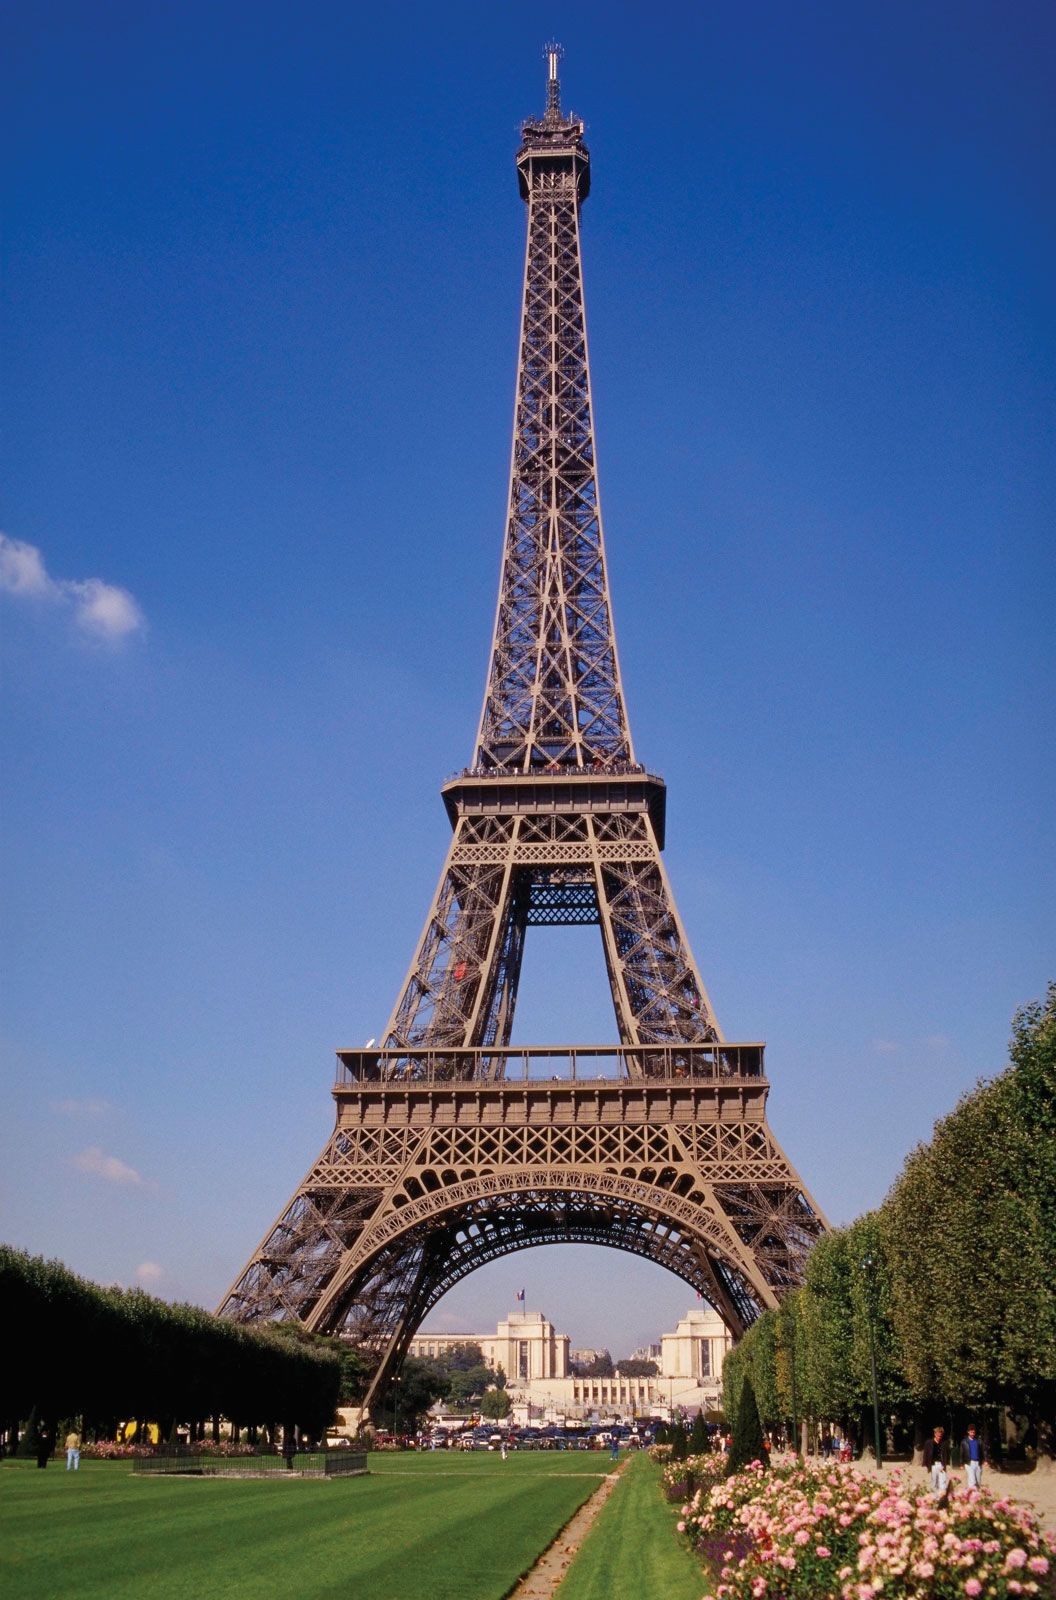
Landmark: Eiffel Tower